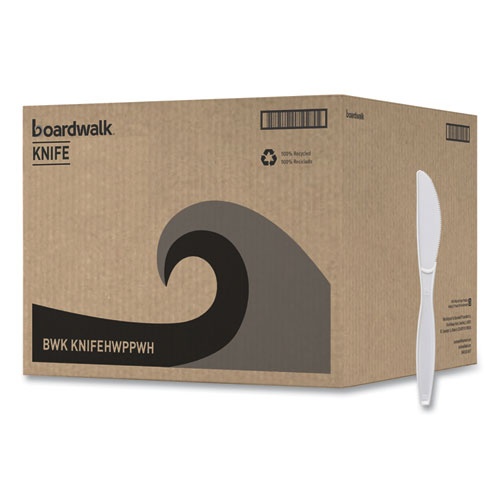
Heavyweight Polypropylene Cutlery, Knife, White, 1000/carton
A great option for virtually any dining environment, heavyweight, polypropylene cutlery items offer quick event set-up, packing for to-go meals, and a variety of other every day uses. Carton quantities that are easy to stock and distribute to diners. The utensils have the strength and versatility to be used with most cuisines, making them an ideal fit for takeout, concession stands, cafeterias, offices, events, and outdoor gatherings.
Brand: Boardwalk®
Category: Business & Industrial > Food Service > Disposable Tableware > Disposable Cutlery > Disposable Knives